Mesopotamia

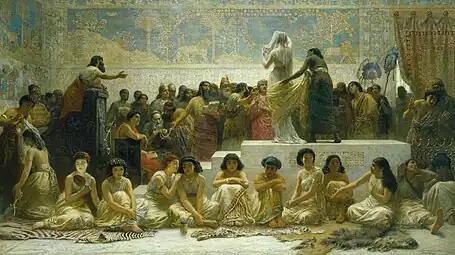
"The Babylonian marriage market" by the 19th-century painter Edwin Long

Ancient Mesopotamians had ceremonies each month. The theme of the rituals and festivals for each month was determined by at least six important factors: